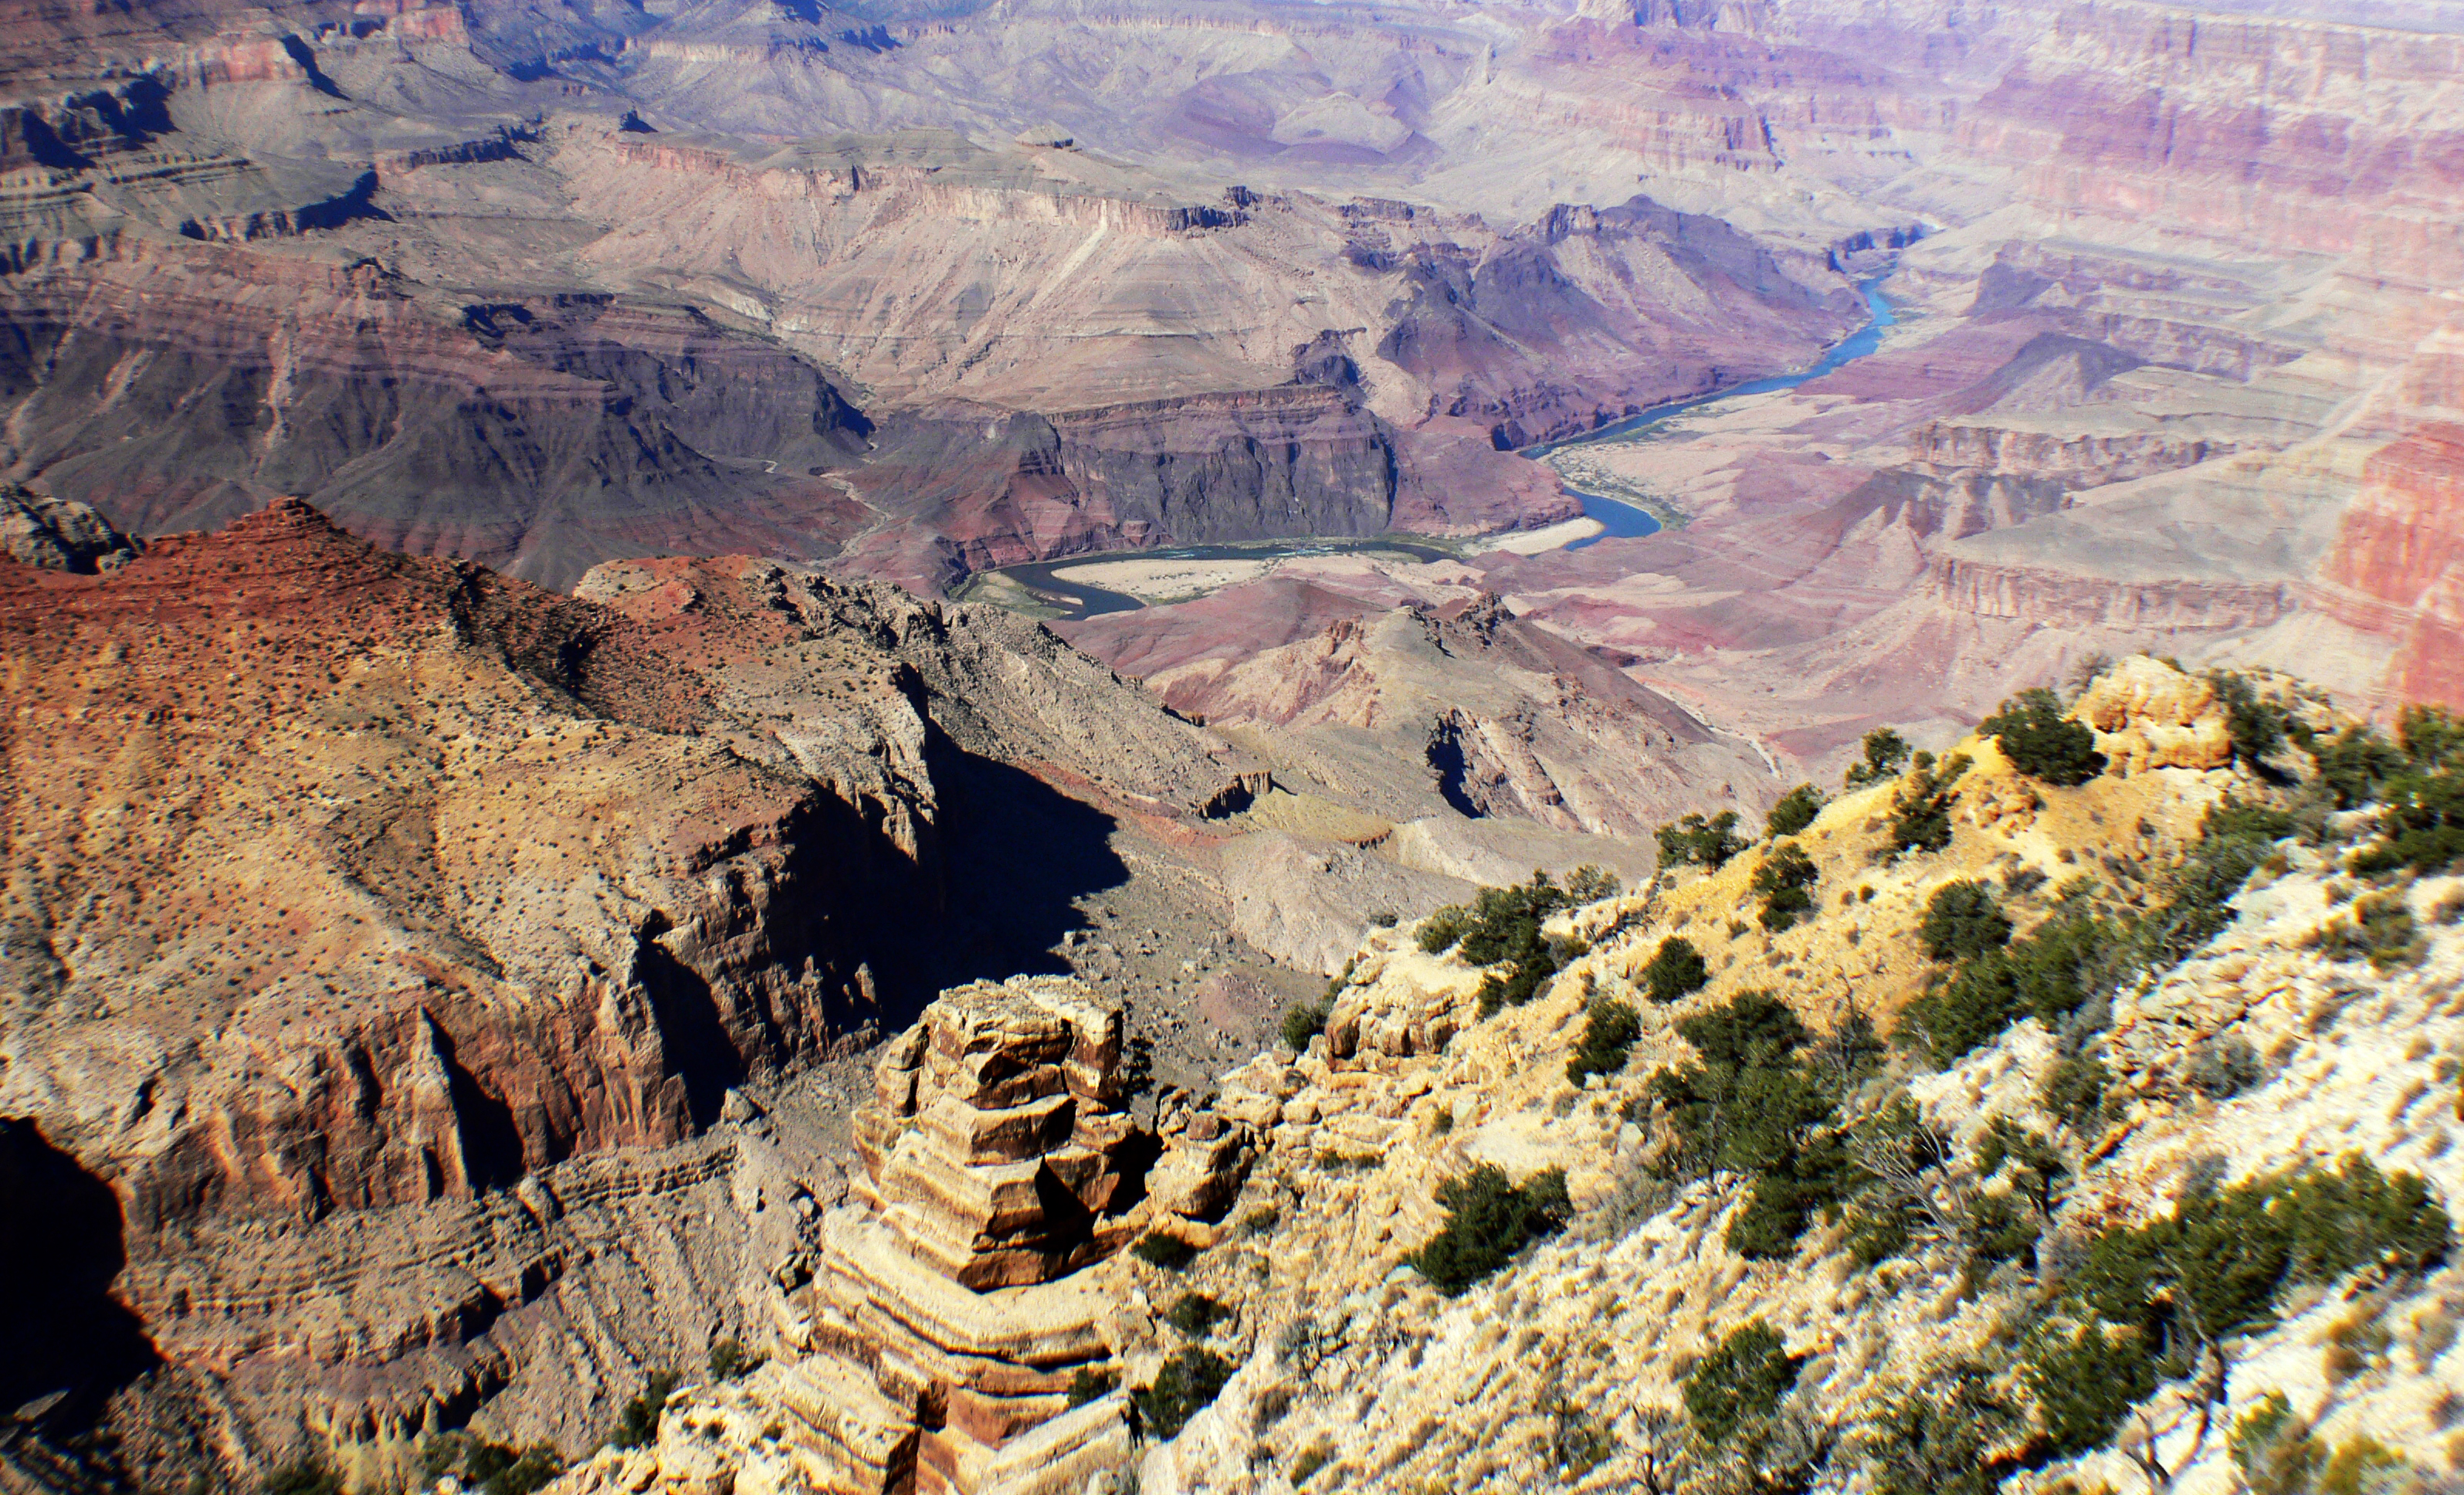
wilderness, sunset, formation, cliff, canyon, terrain, arizona, geology, badlands, plateau, grandcanyon, bridgecamera, usnationalparks, scenerysightseeing, wadi, landform, geographical feature